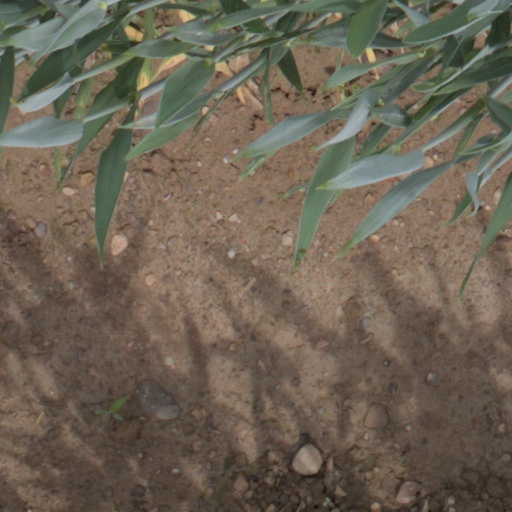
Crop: wheat